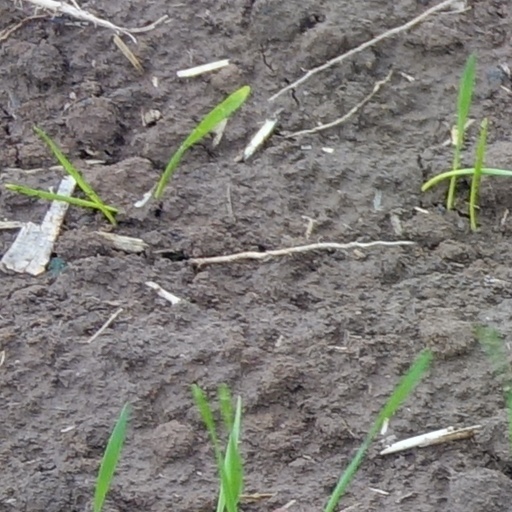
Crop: wheat